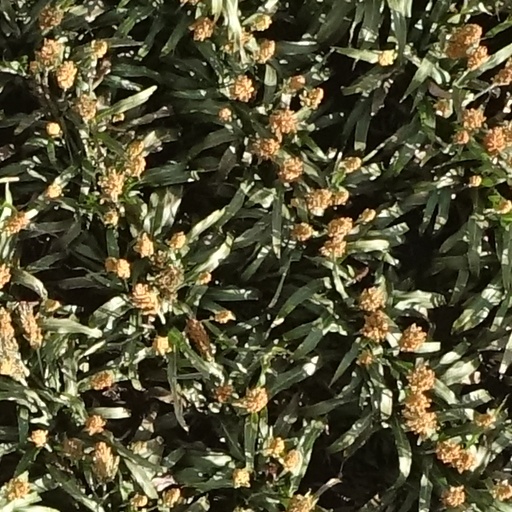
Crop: sorghum